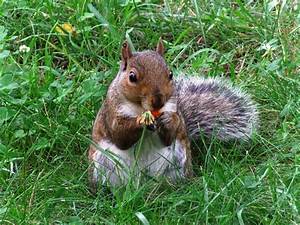
Label: scoiattolo